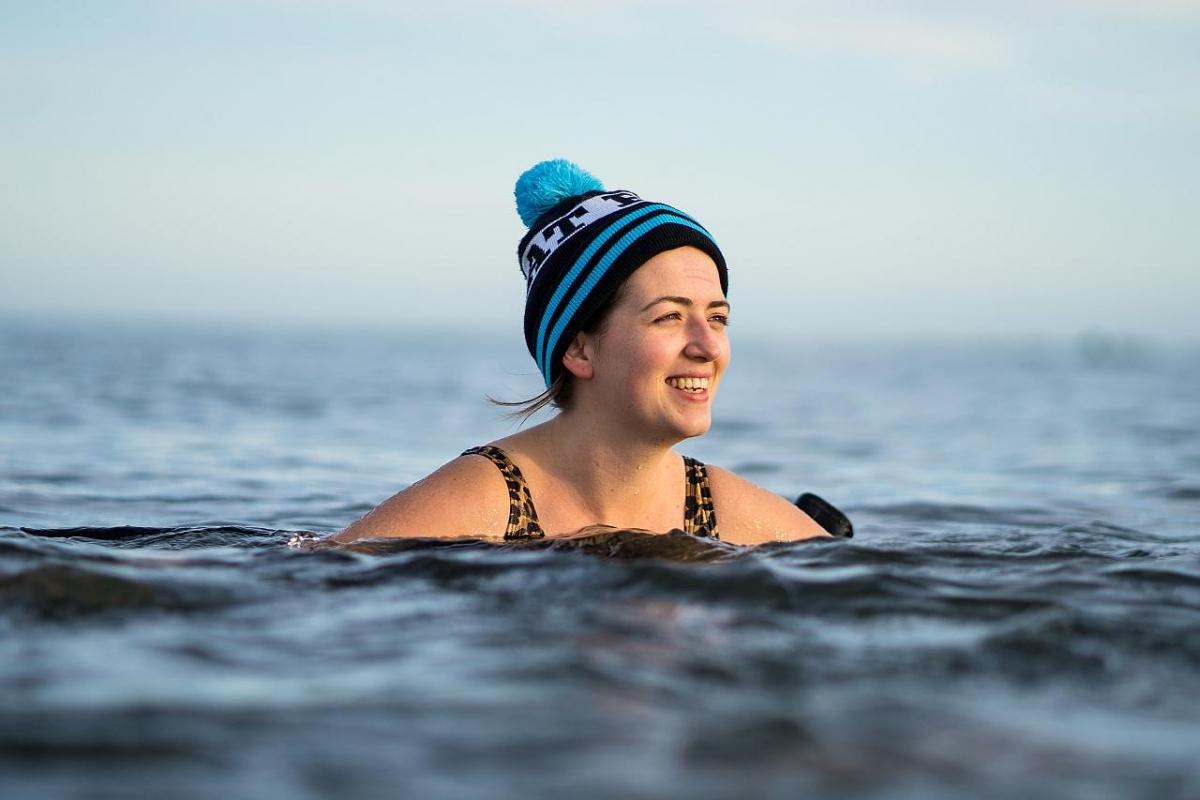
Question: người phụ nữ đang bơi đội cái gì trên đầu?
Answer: người phụ nữ đang bơi đội chiếc mũ trùm đầu